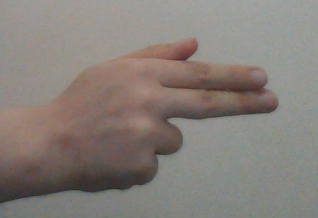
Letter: ghain